Bulletproof Monk

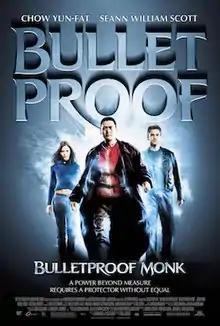
Theatrical release poster

Bulletproof Monk is a 2003 American action comedy film directed by Paul Hunter in his feature film directorial debut, and starring Chow Yun-fat, Seann William Scott, and Jaime King. The film is loosely based on the comic book written by Brett Lewis with art by Michael Avon Oeming. The film was shot in Toronto and Hamilton, Canada, and other locations that resemble New York City. It received negative reviews from critics and was a commercial failure, earning $37 million worldwide on the budget of $52 million. Despite this, it developed a cult classic status in subsequent years.